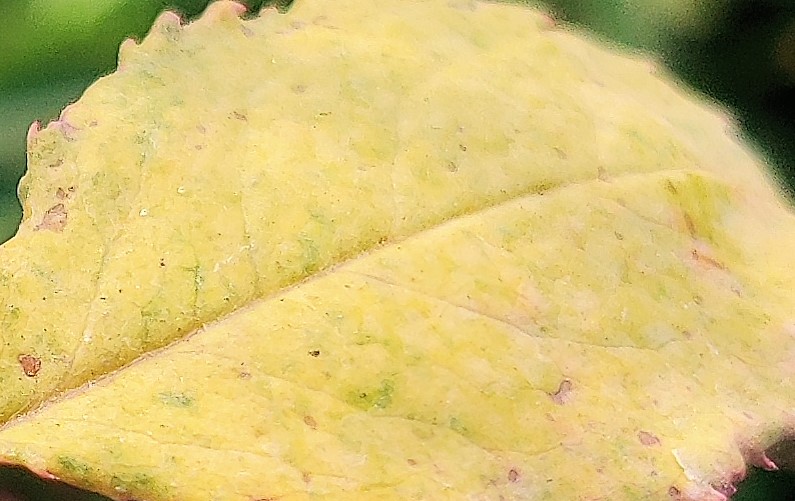
Label: Downy Mildew